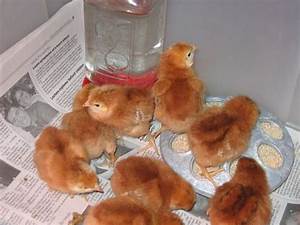
Label: gallina